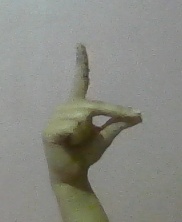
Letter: ta